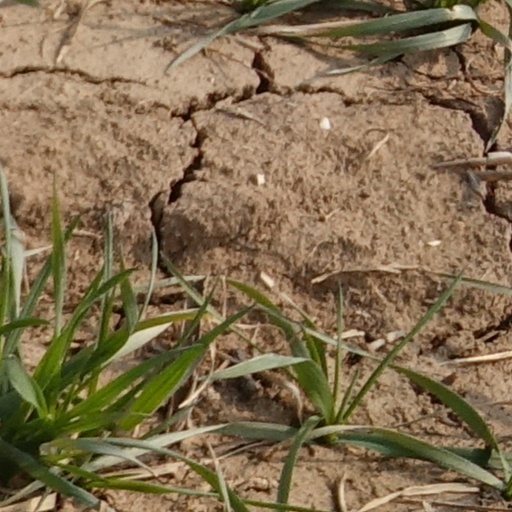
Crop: wheat